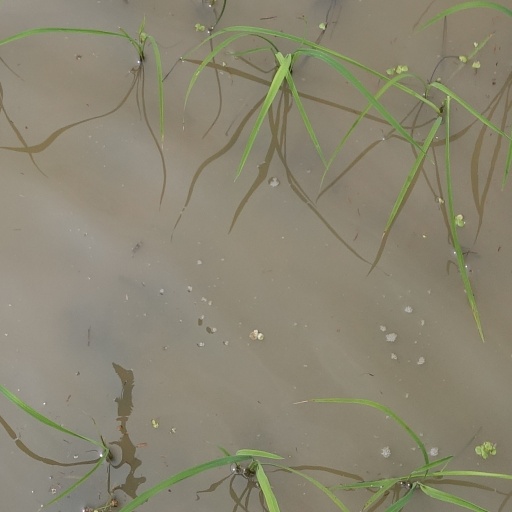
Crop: rice